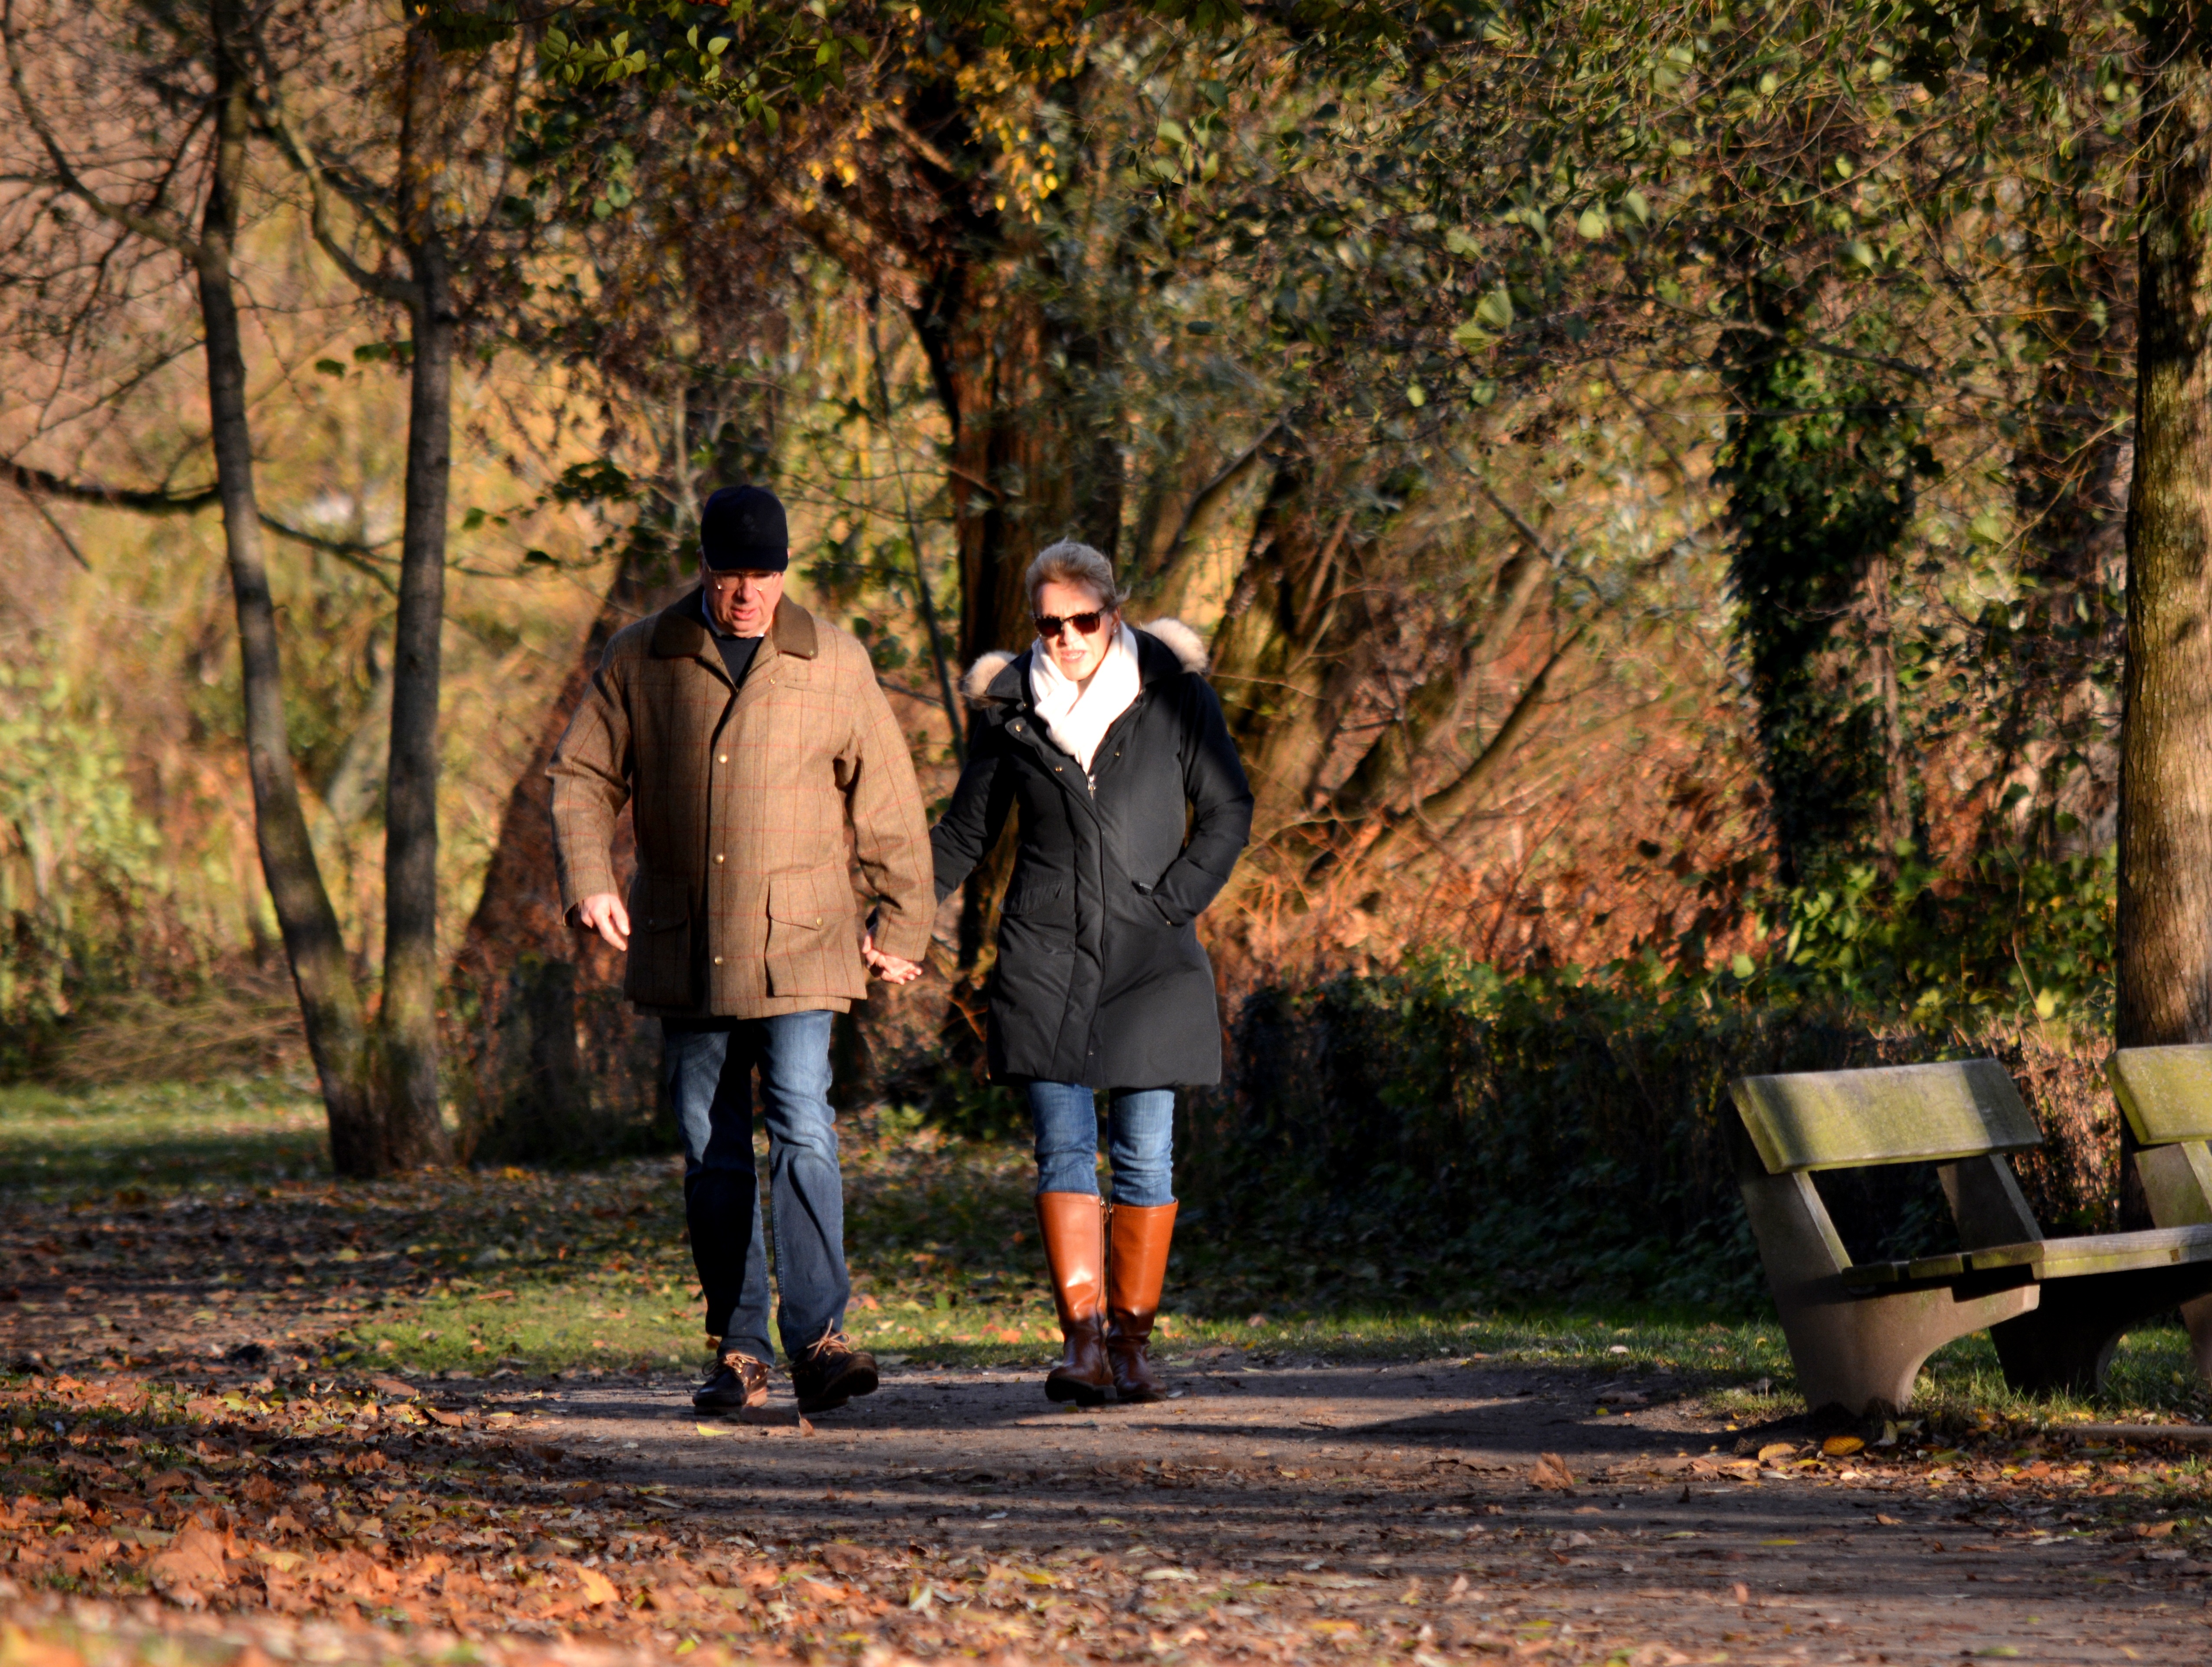
man, people, woman, photography, male, walk, autumn, human, groom, season, ceremony, photograph, woodland, hamburg, alster